Betty Fiorina

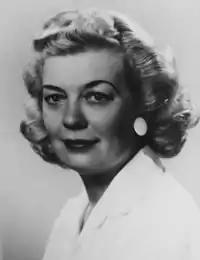

Marian Elizabeth Fiorina (October 10, 1919 – February 25, 2010) was an American politician who served three terms as Secretary of State of New Mexico. She was elected to two consecutive terms between 1959 and 1962, and succeeded Ernestine D. Evans in 1970. She left office in 1974, when Evans was reelected.